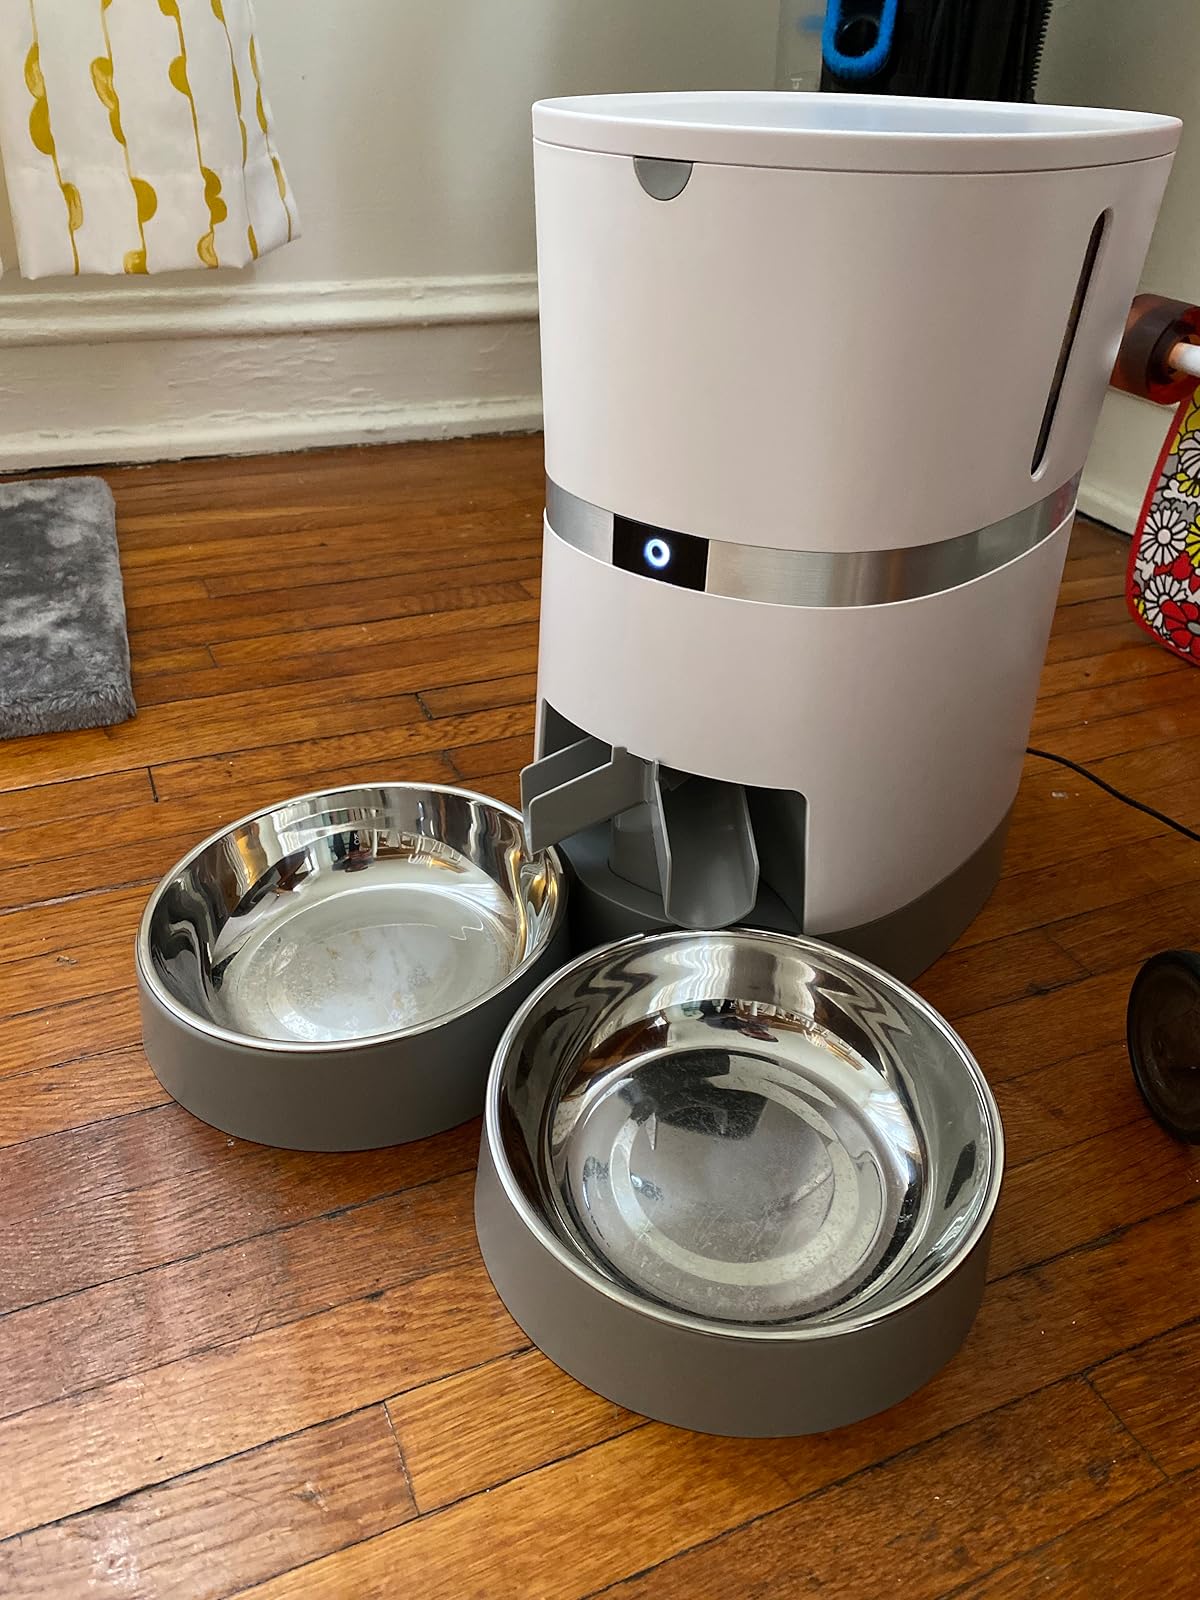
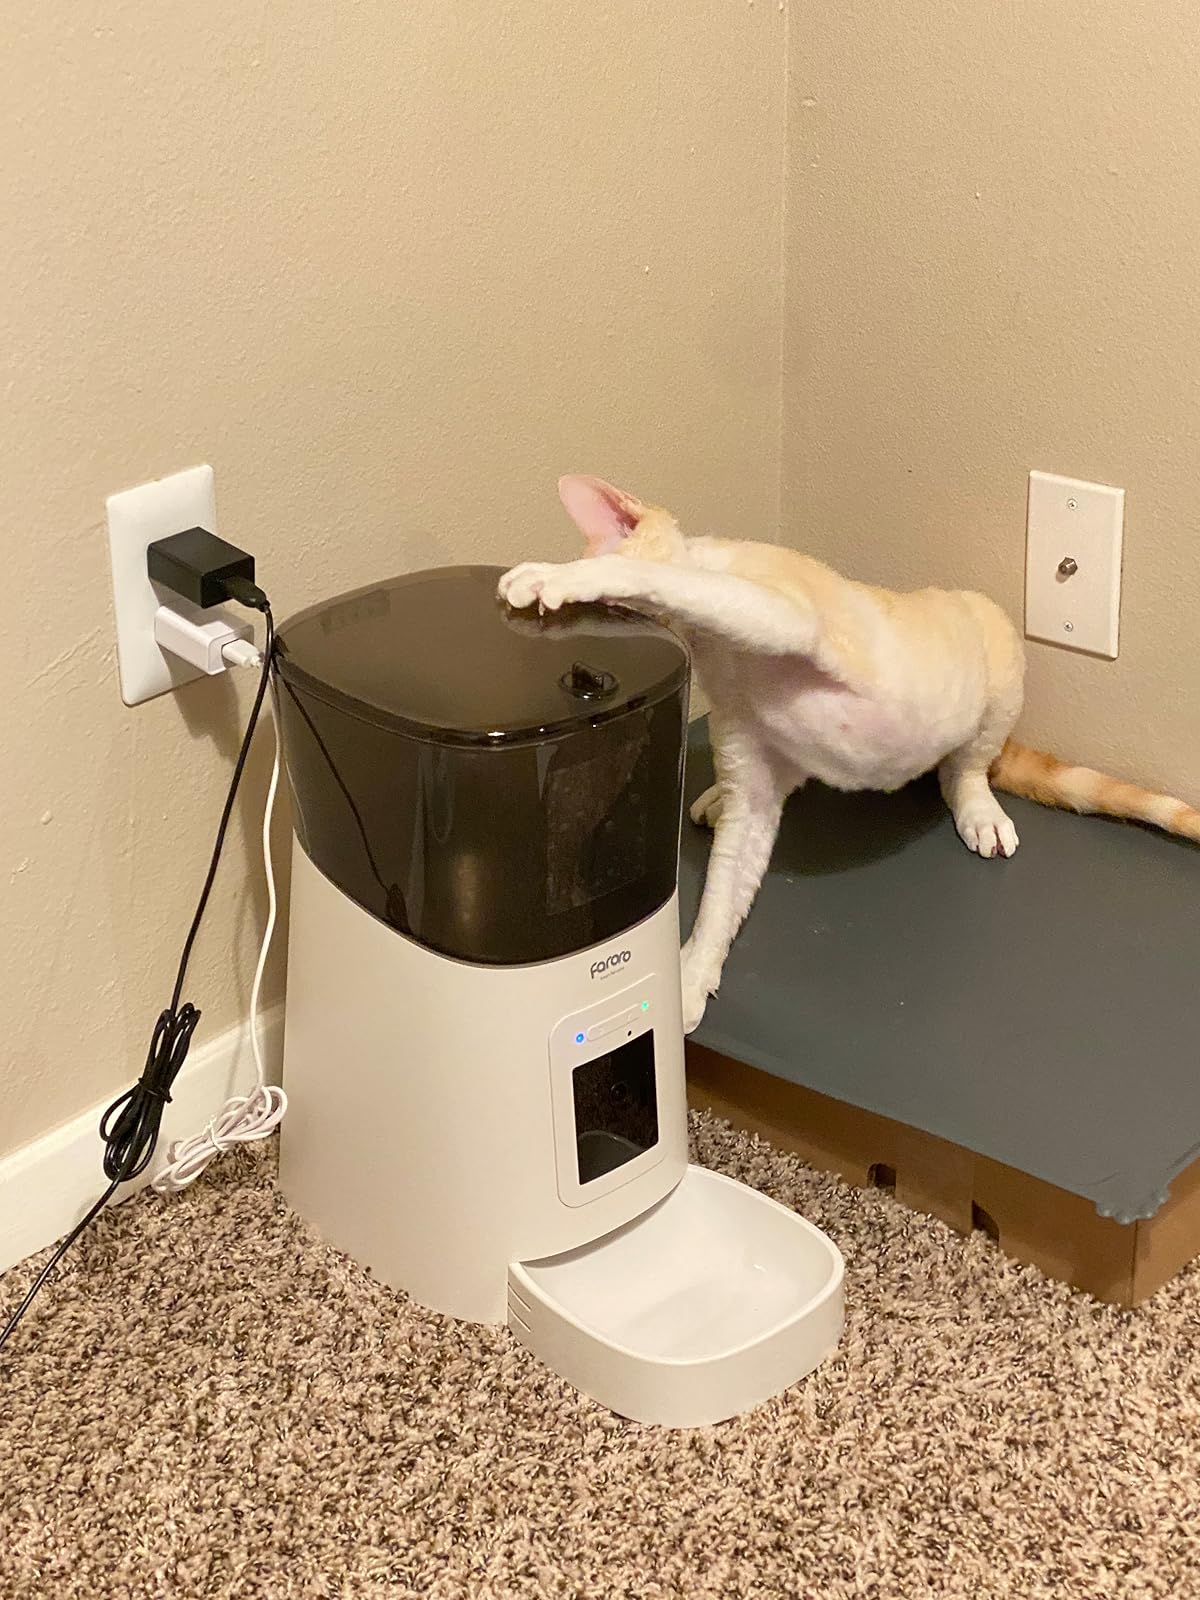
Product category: items_feeder
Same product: no